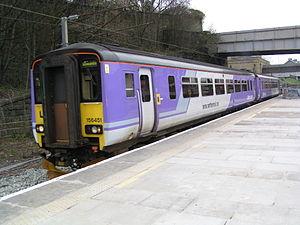
Northern Rail était une entreprise ferroviaire britannique qui assure des services locaux dans le Nord de l'Angleterre depuis 2004. La concession a été attribuée à un consortium formé par NedRailways et Serco, un groupe international du transport public. Ce consortium avait déjà remporté la concession du réseau Merseyrail en 2003. La franchise a depuis été reprise par Northern.